Describe the emotion expressed in this image:  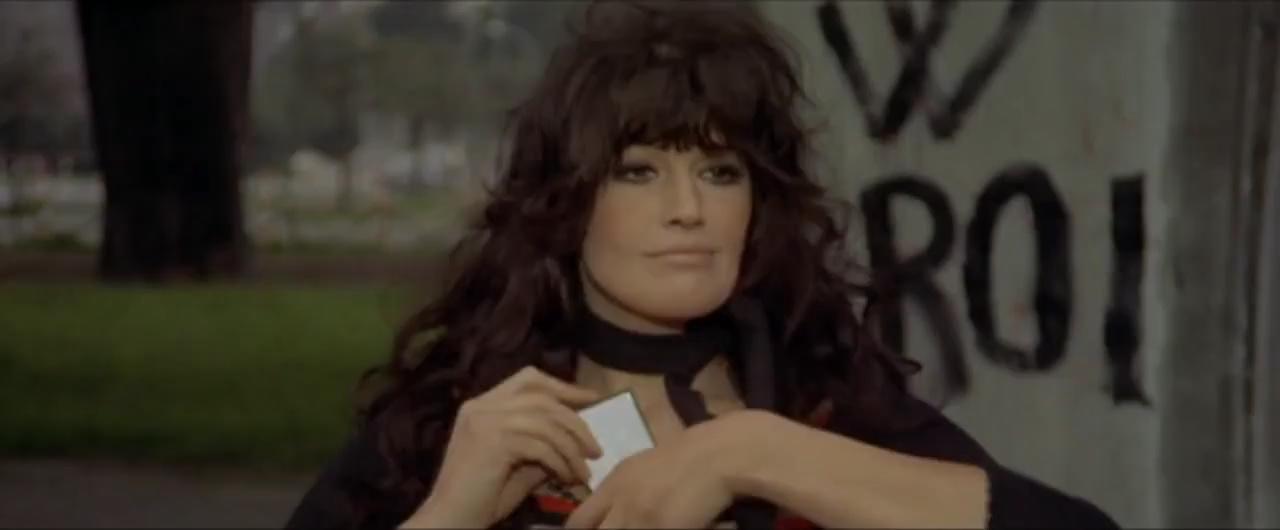
This person displays Suffering, valence and arousal with low intensity.